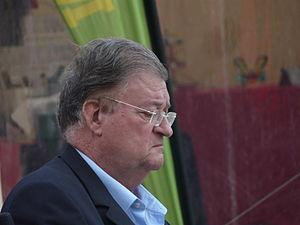
George Frêche à l'inauguration du Salon ""O tour de la bulle"" de Montpellier, le 18 septembre 2008."
Les élections régionales ont eu lieu les 14 et 21 mars 2010.
Georges Frêche, né le 9 juillet 1938 à Puylaurens et mort le 24 octobre 2010 à Montpellier, est un historien du droit et homme politique français.